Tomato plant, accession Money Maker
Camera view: tilt-top (135 deg); turntable rotation: 30 degrees
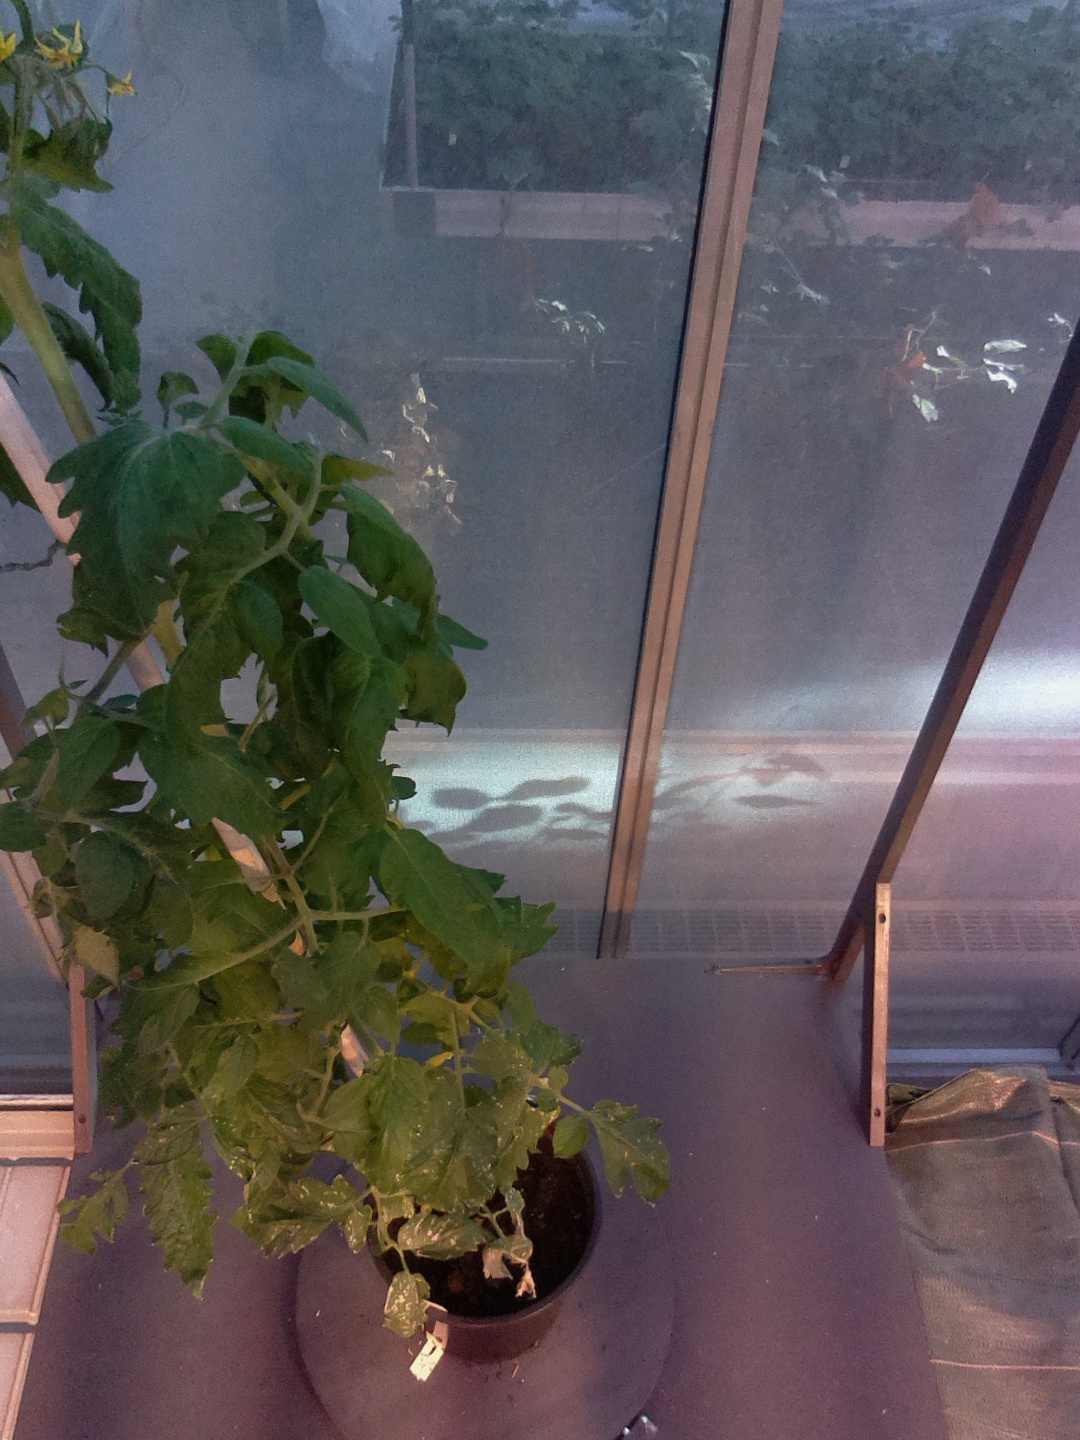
BBCH growth stage 68: Full flowering, 80%-90% of flowers open, more petals falling